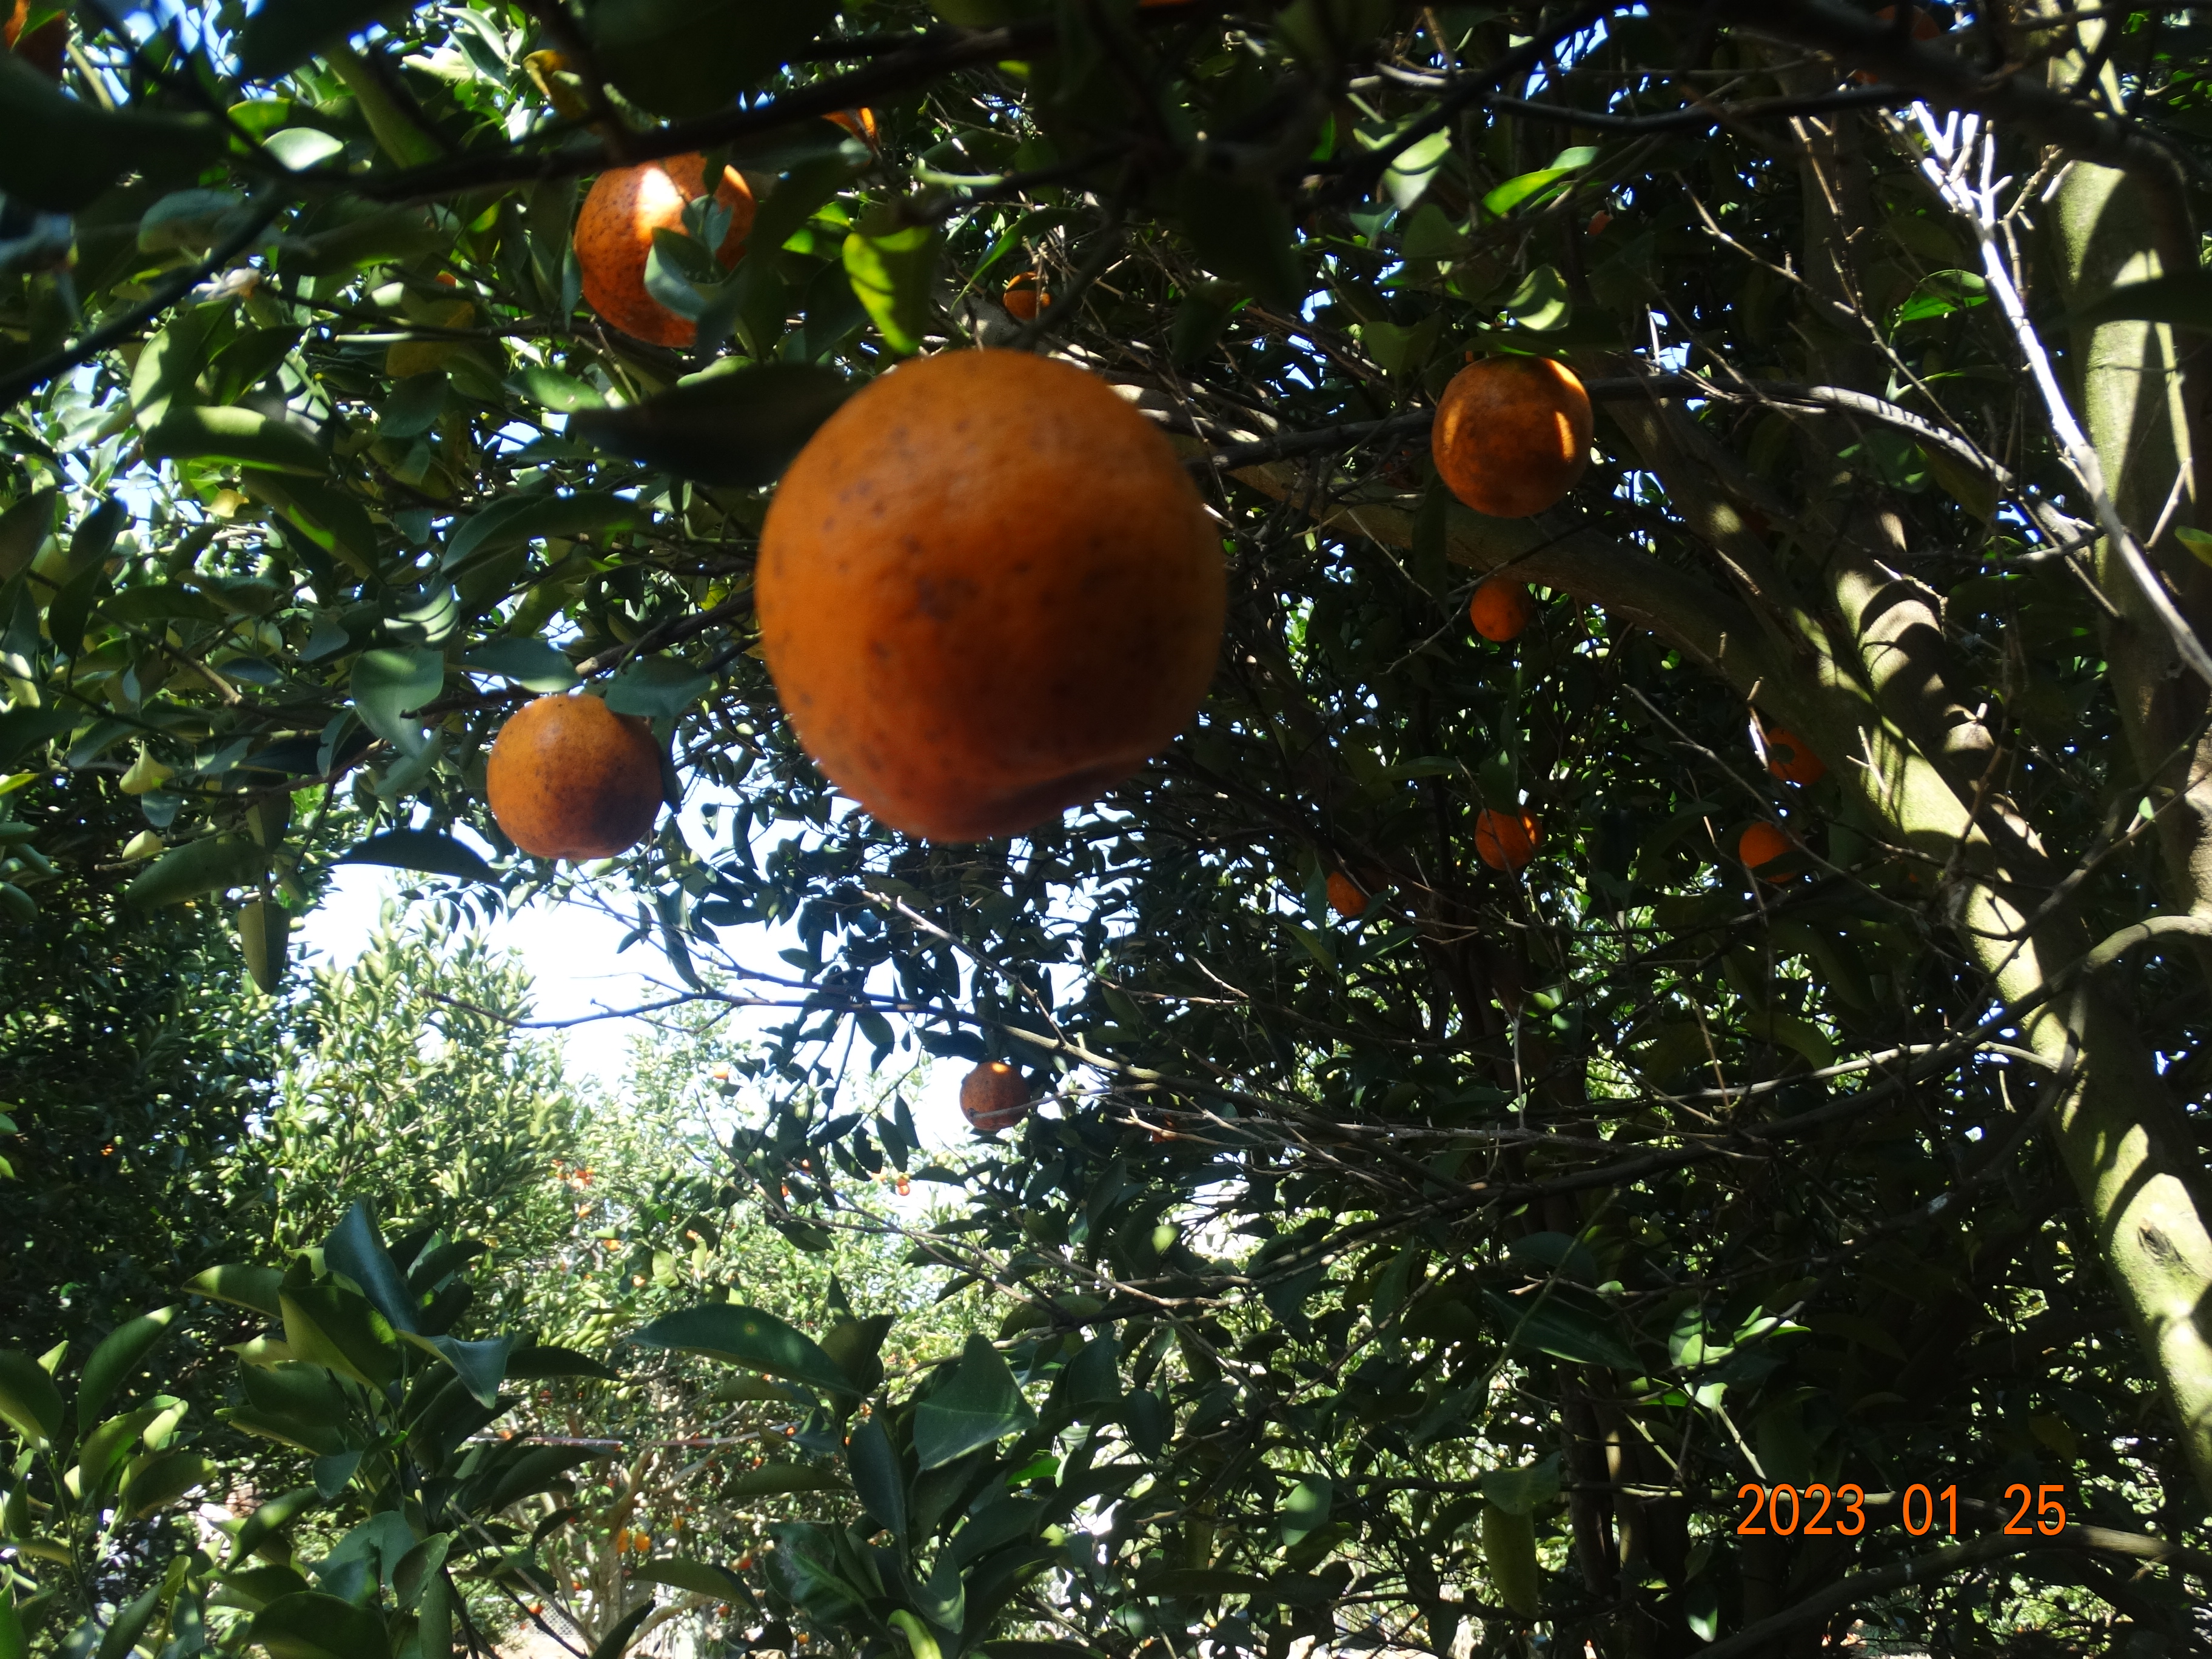
Citrus fruit variety: ponkan